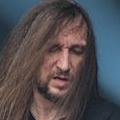
Age: 46